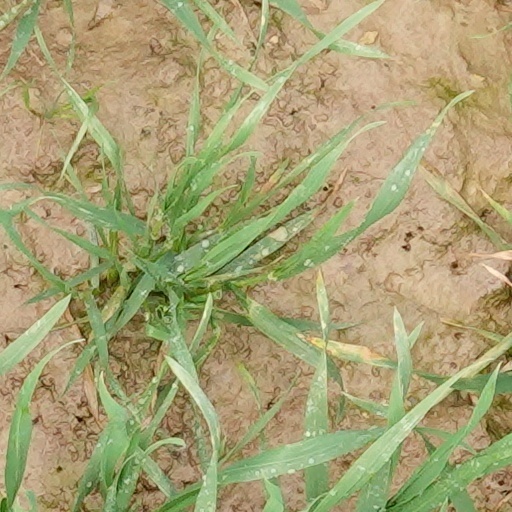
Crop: wheat